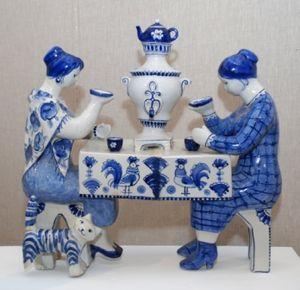
La céramique de Gjel est un style de céramique qui tire son nom du village de Gjel, en Russie, où elle est produite depuis 1802 ; mais dès 1752, le chimiste Vinogradov avait reconnu les excellentes propriétés de ce matériau pour l'art de la céramique.